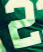
Number: 2